Wiener Bankverein

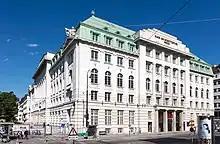
Former head office of Wiener Bankverein at in Vienna, 2021

The Wiener Bankverein or Bank-Verein (WBV) was a major bank in the Habsburg Monarchy and the First Austrian Republic, founded in 1869. In 1888 it was the fourth-largest bank of Austria-Hungary by market capitalization, behind the Austro-Hungarian Bank, the Länderbank, and the Creditanstalt. It merged with the troubled Creditanstalt in 1934 to form Creditanstalt-Bankverein. Wiener Bankverein is thus one of the many predecessor entities of UniCredit, as the latter in 2005 acquired Bank Austria which itself had merged with Creditanstalt in 1997.